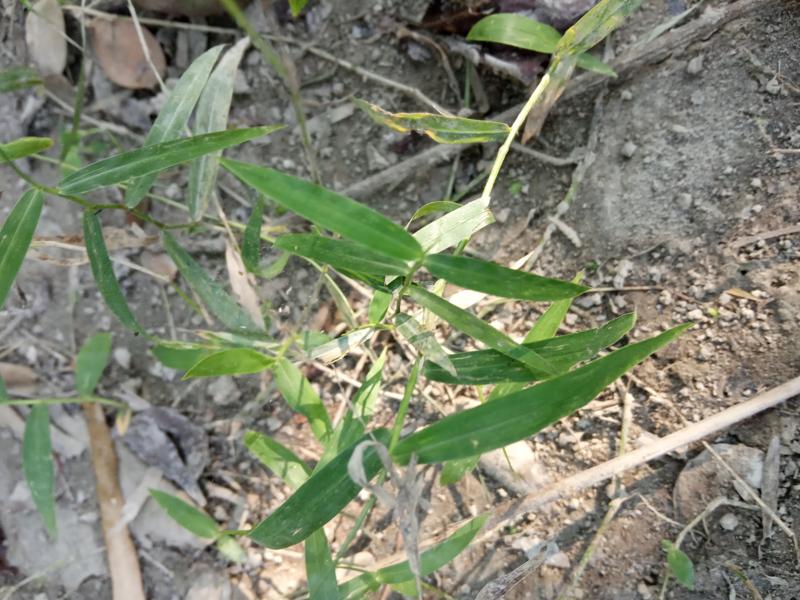
Weed species: Panicum repens